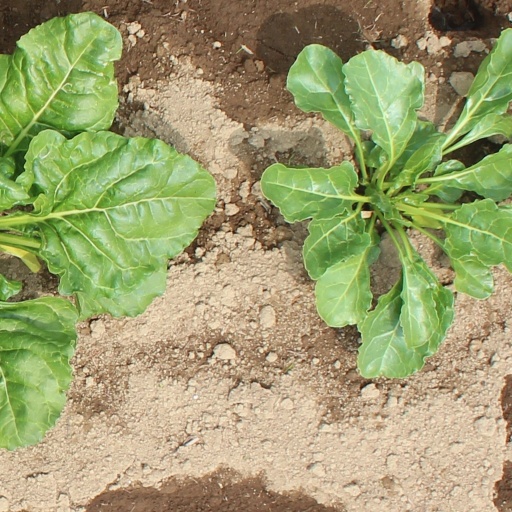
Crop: sugar beet